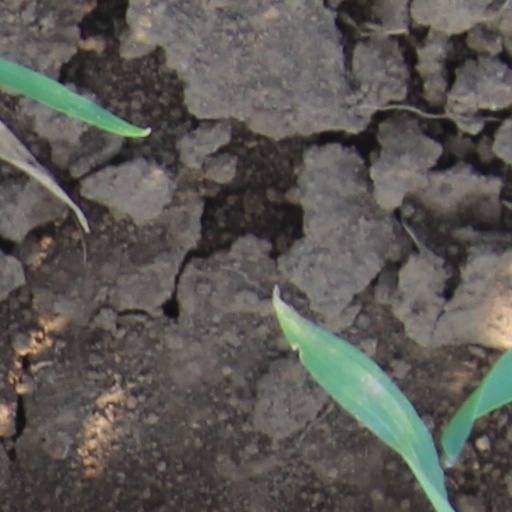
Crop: wheat